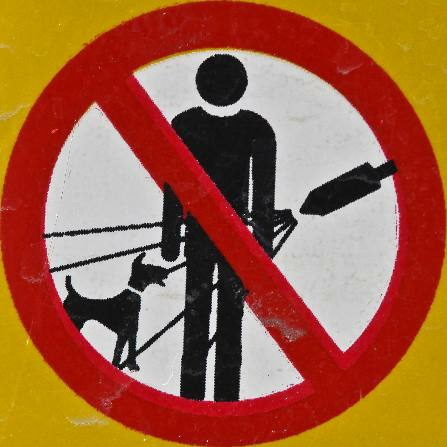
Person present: No